Tomáš Janečko

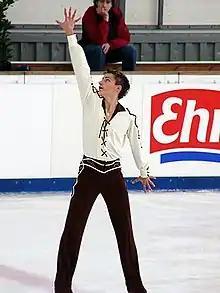
Janečko in 2004.

Tomáš Janečko (born 24 December 1986) is a Czech former figure skater. He is the 2005 Czech national champion and 2007 Czech national bronze medalist. He reached the free skate at the 2003 World Junior Championships.